The Brothers Karamazov (1969 film)

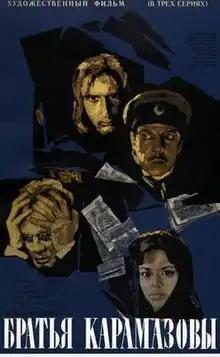

The Brothers Karamazov (translit. "Bratya Karamazovy") is a 1969 Soviet film directed by Kirill Lavrov, Ivan Pyryev and Mikhail Ulyanov. It is based on the 1880 novel by Fyodor Dostoevsky. It was nominated for the Academy Award for Best Foreign Language Film. It was also entered into the 6th Moscow International Film Festival, winning Pyryev a Special Prize.